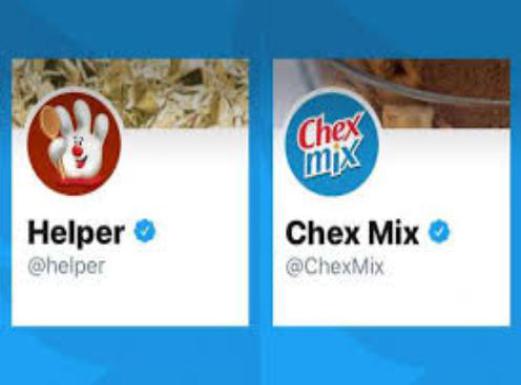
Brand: chex mix
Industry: Food